Royal Buckinghamshire Yeomanry

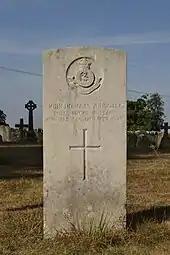
IWGC headstone in All Saints' parish churchyard, Middleton Stoney, Oxfordshire, to a member of the regiment who died in 1928

On 7 February 1920 the regiment was reconstituted in the Territorial Army with HQ still at Aylesbury. Following the experience of the war, it was decided that only the 14 most senior yeomanry regiments would be retained as horsed cavalry, with the rest being transferred to other roles. As a result on 29 April 1921 the regiment was amalgamated with the Berkshire Yeomanry and simultaneously transferred to the Royal Artillery to form 99th (Buckinghamshire and Berkshire) Brigade, RFA with HQ at Aylesbury.